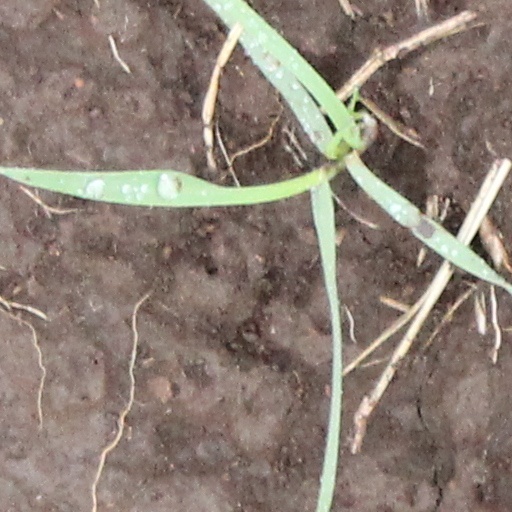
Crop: wheat